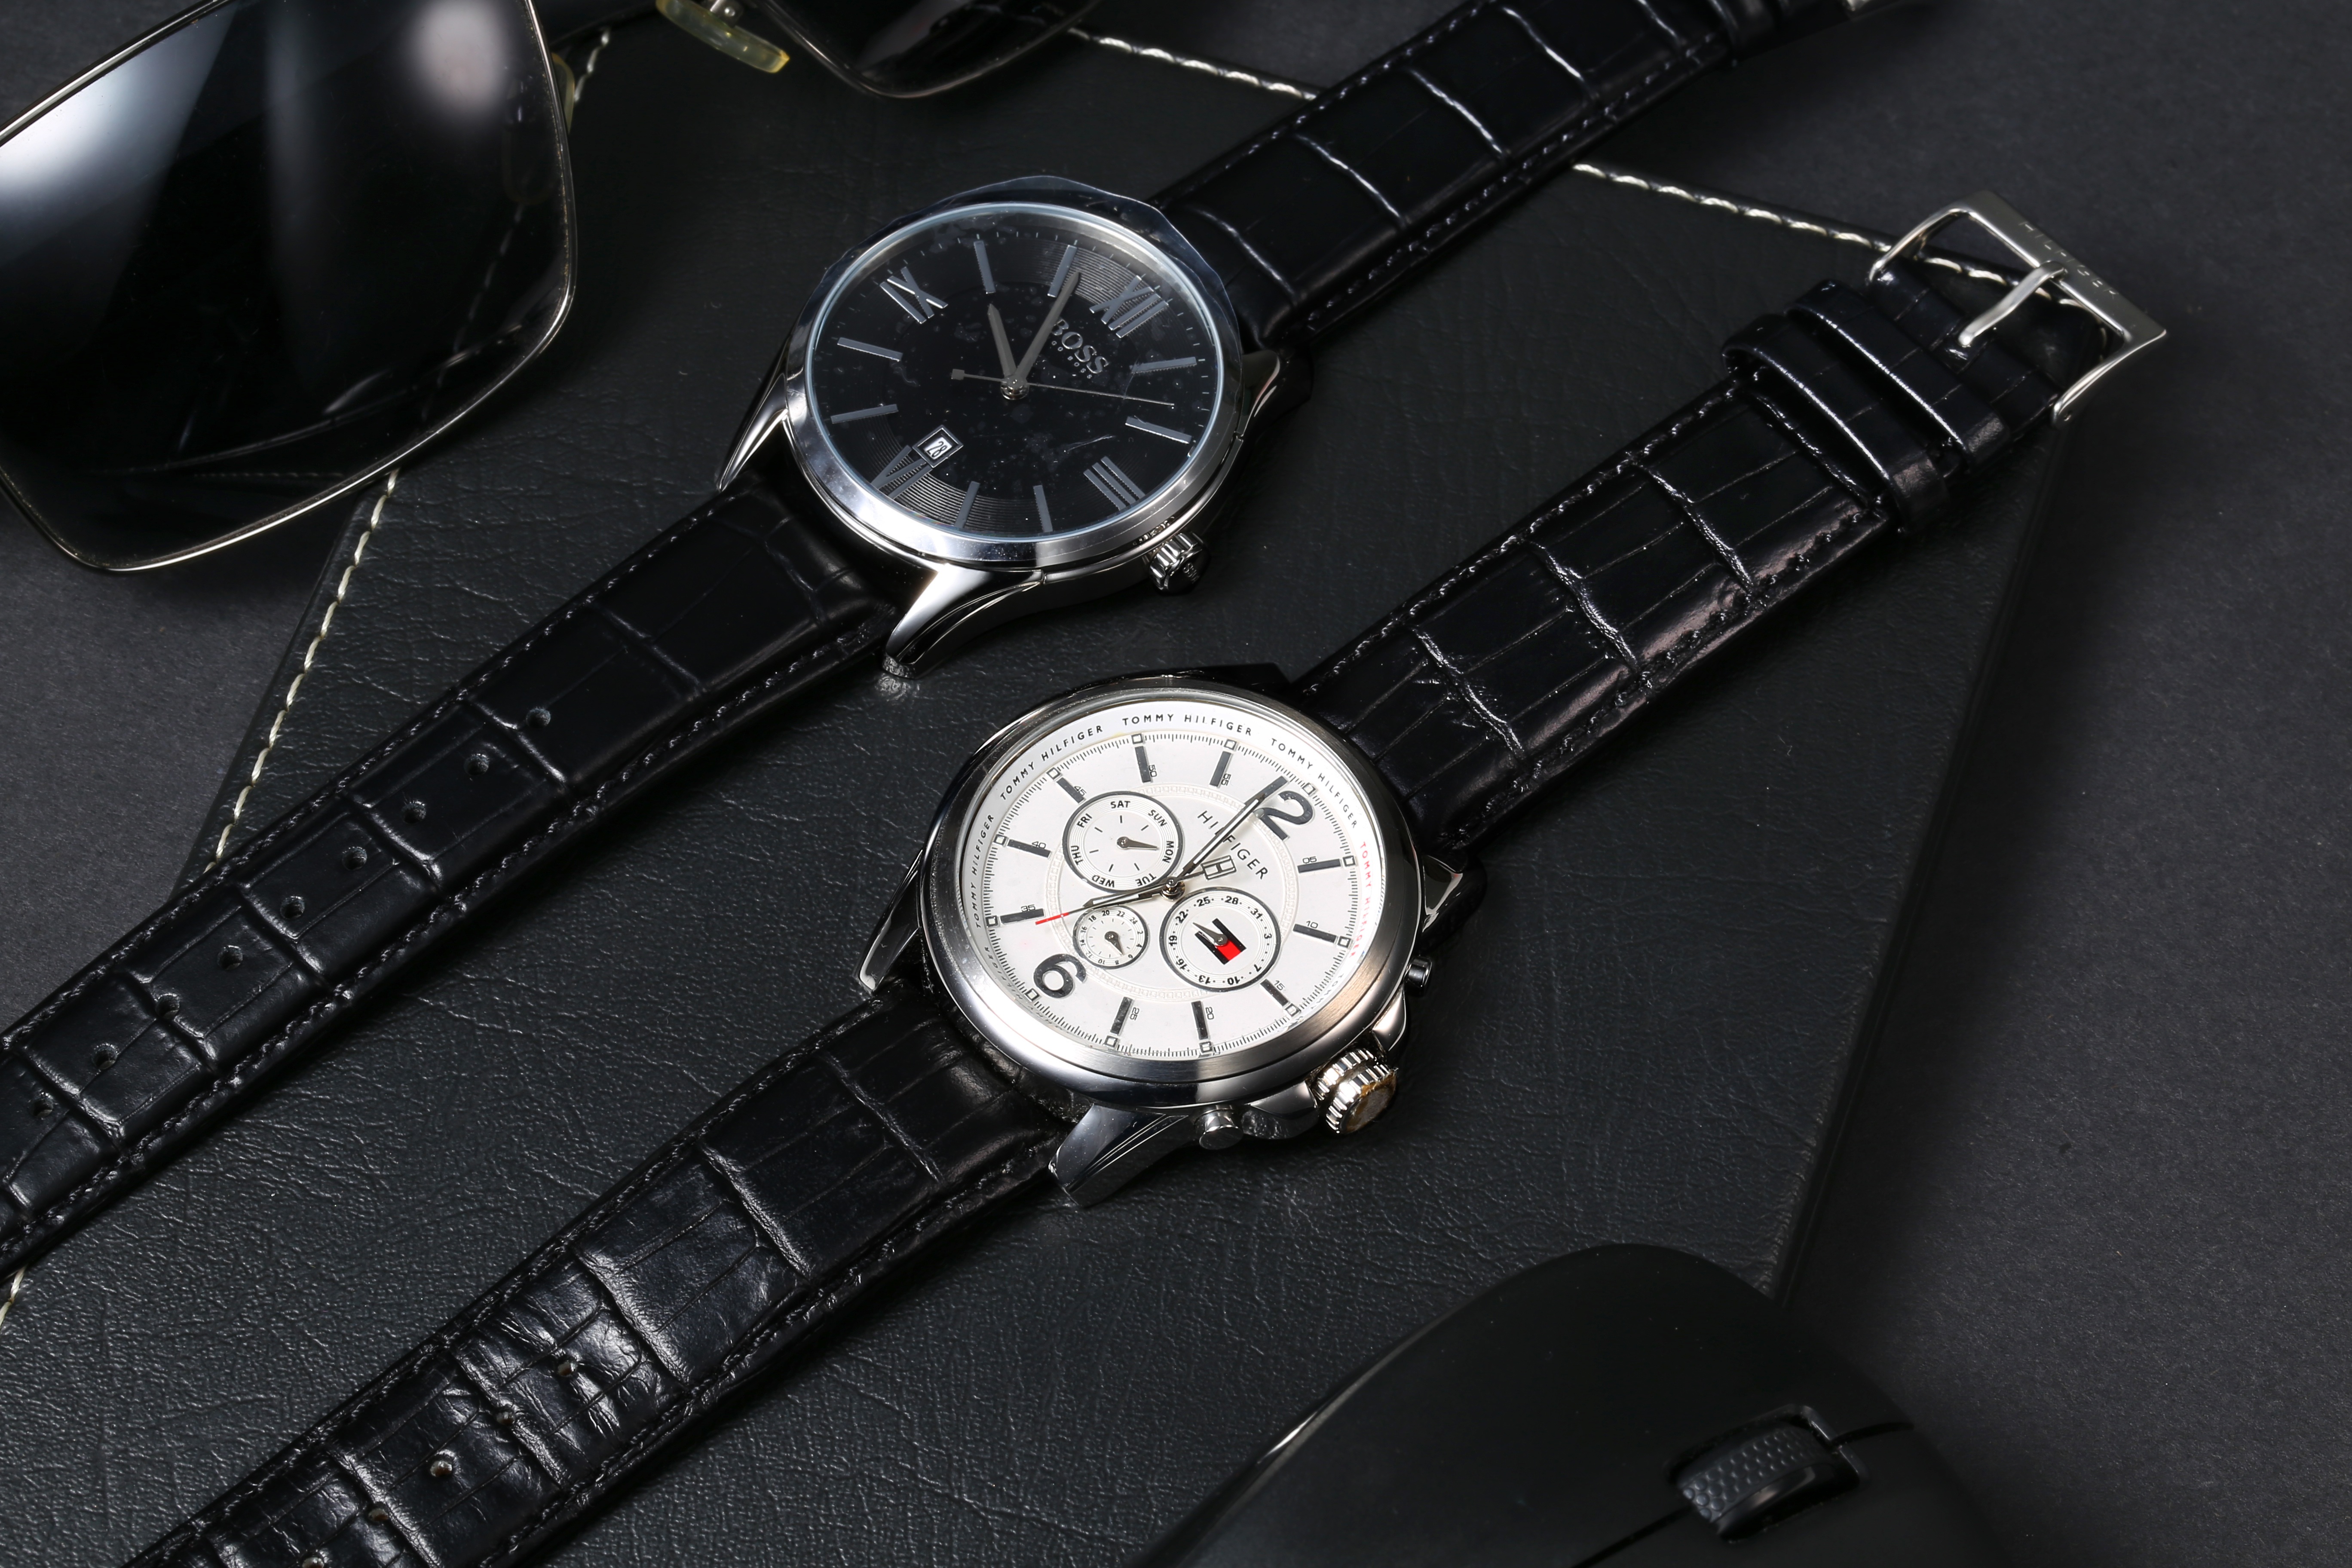
watch, hand, photography, guitar, steering wheel, black, still life, cool colors, strap, string instrument, plucked string instruments, pepa